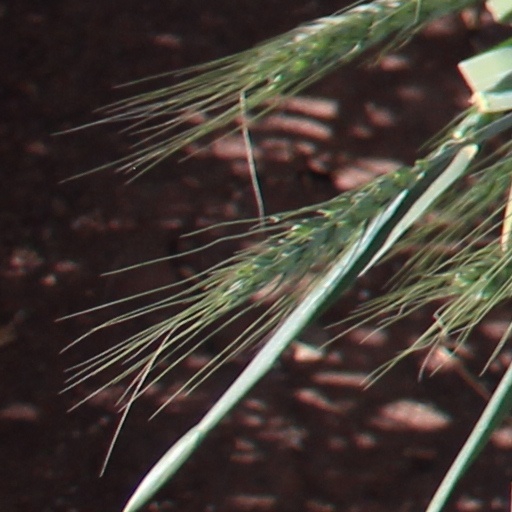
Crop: wheat